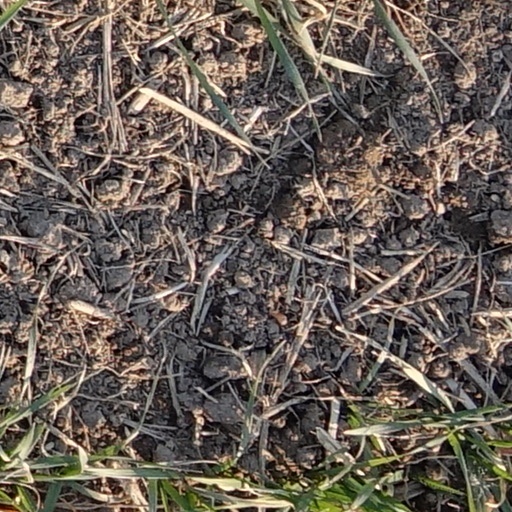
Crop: wheat